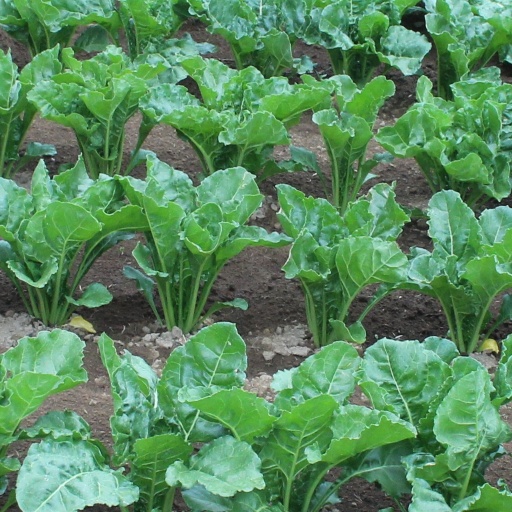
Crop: sugar beet